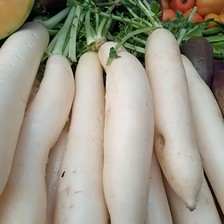
Label: others